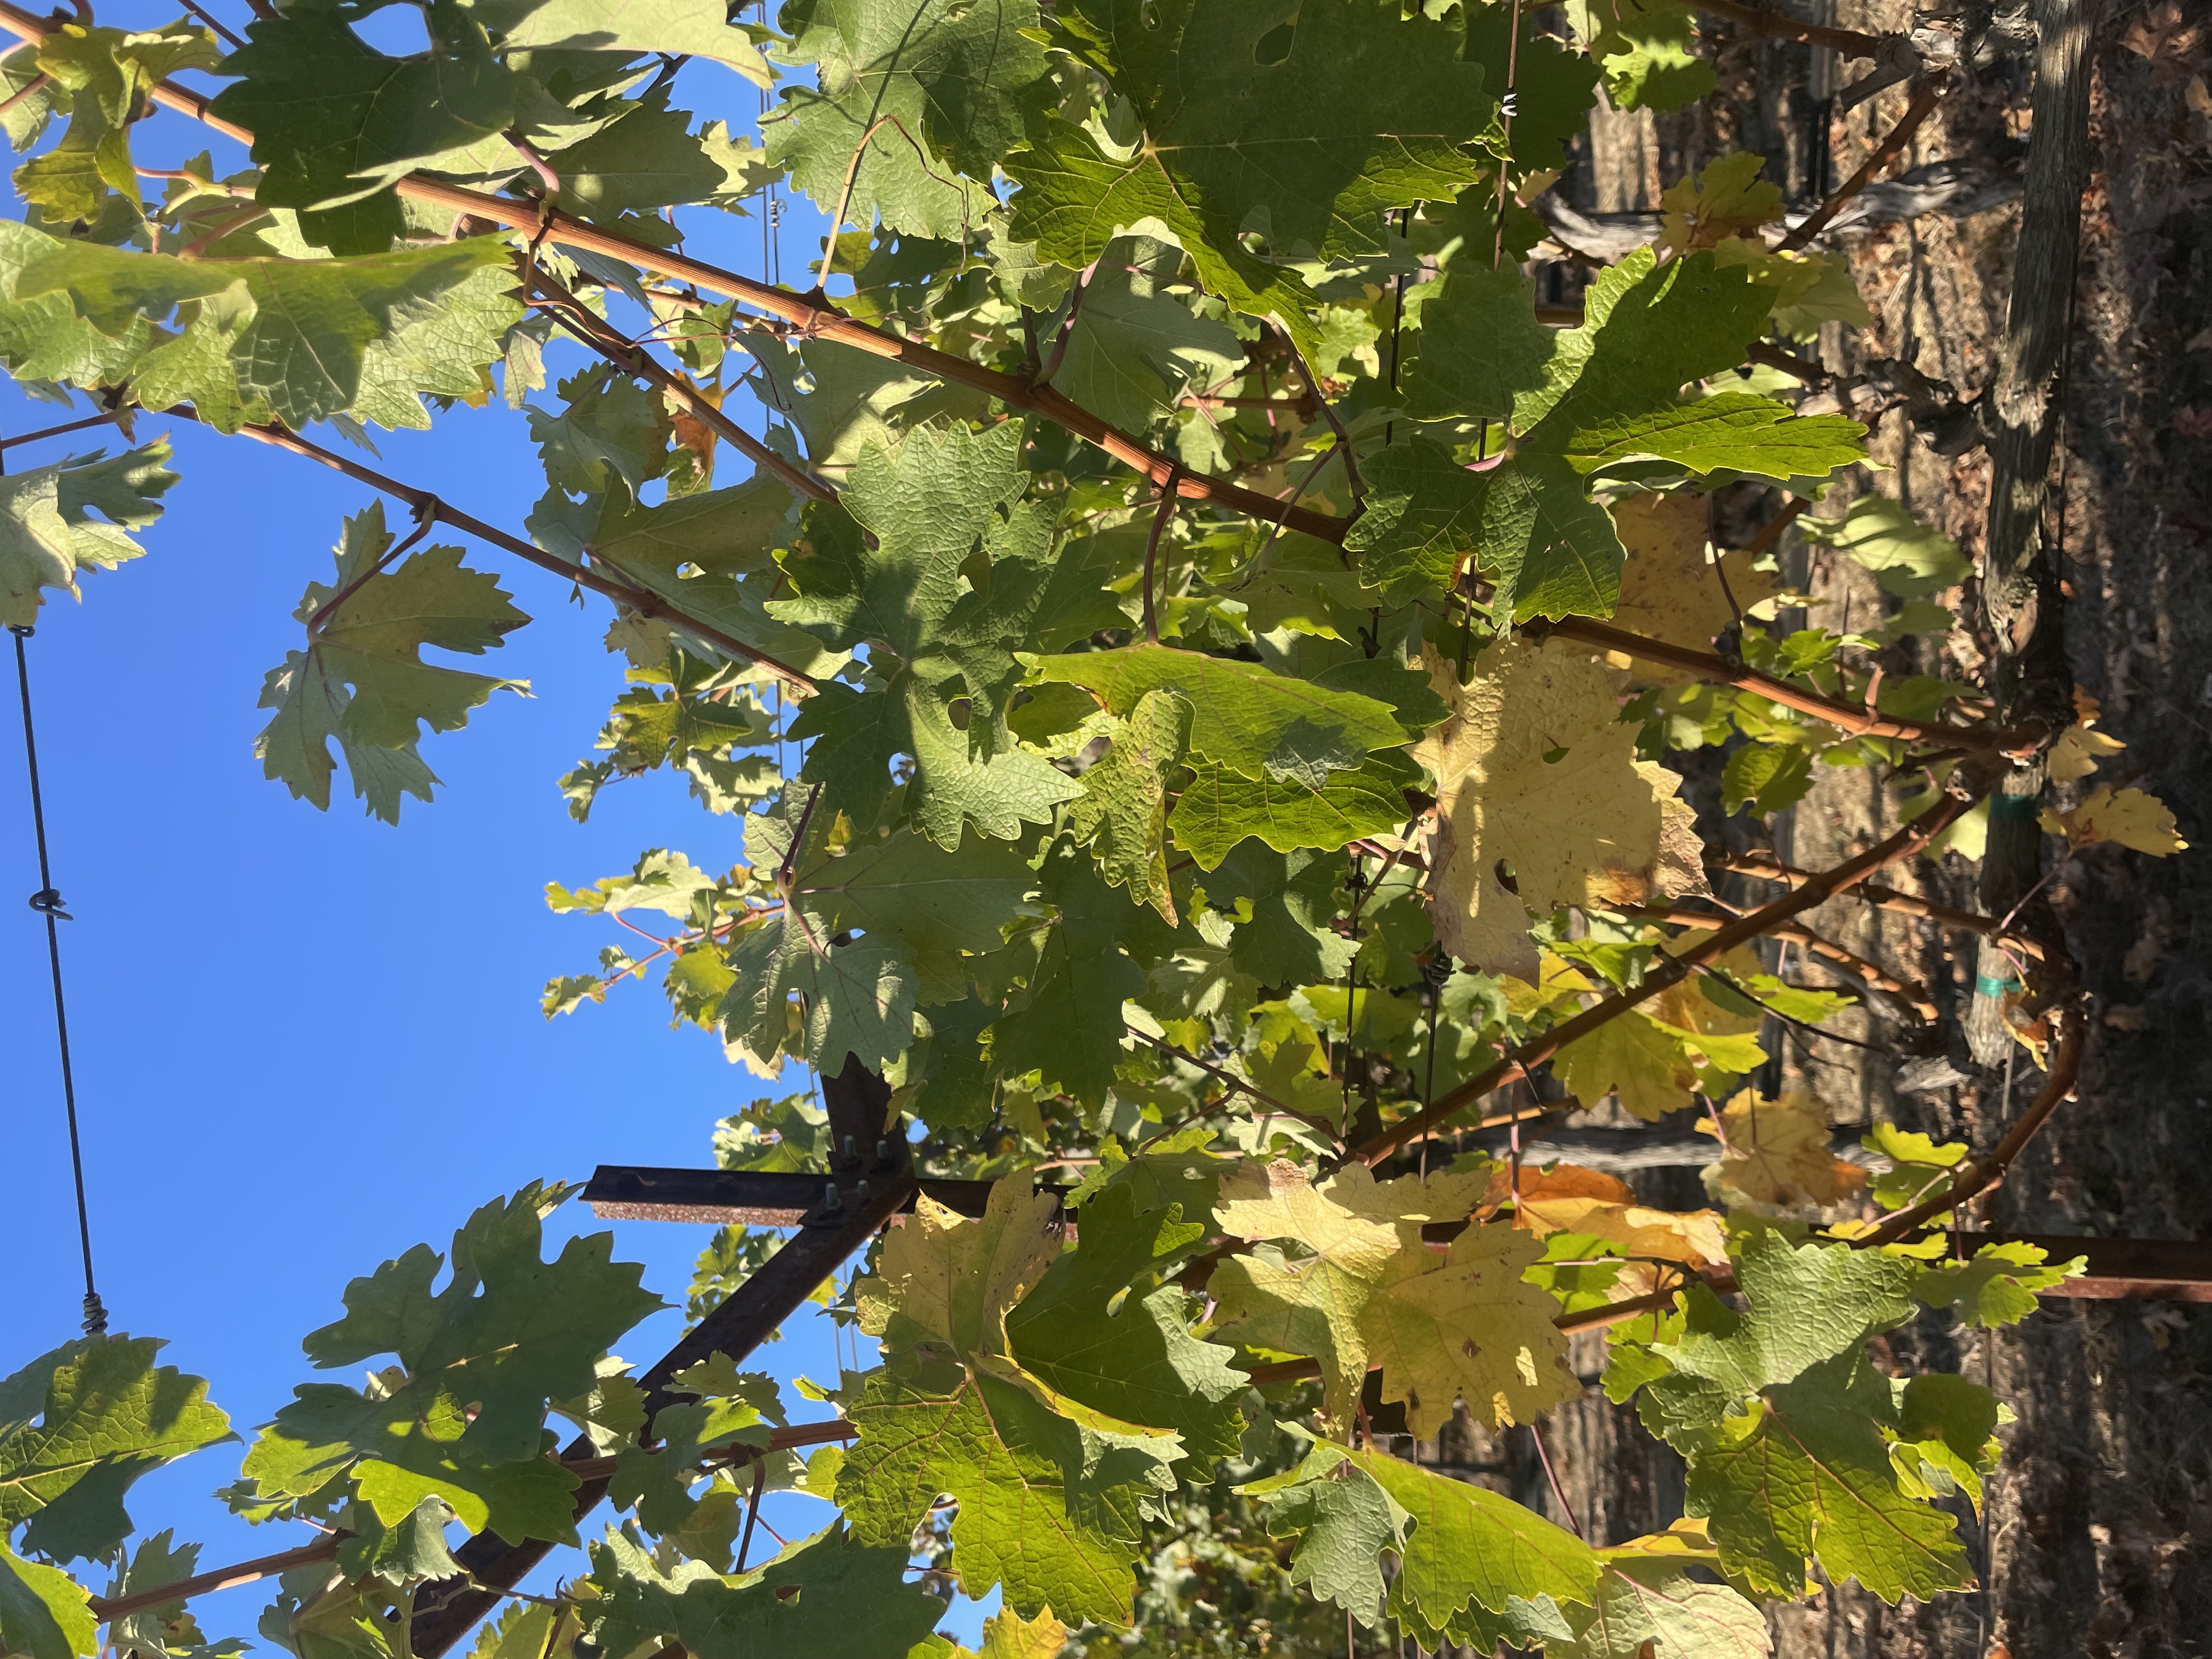
Label: No Virus